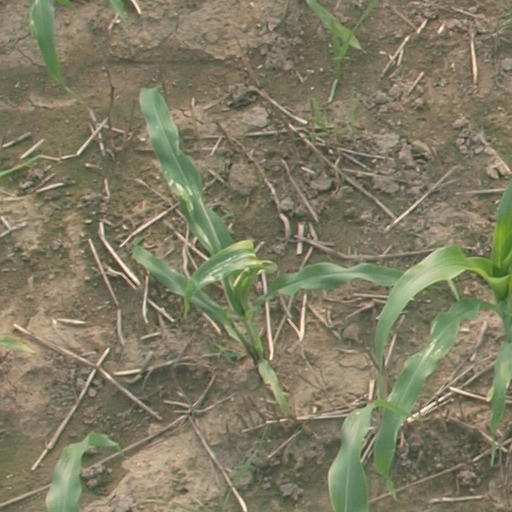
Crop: maize; corn